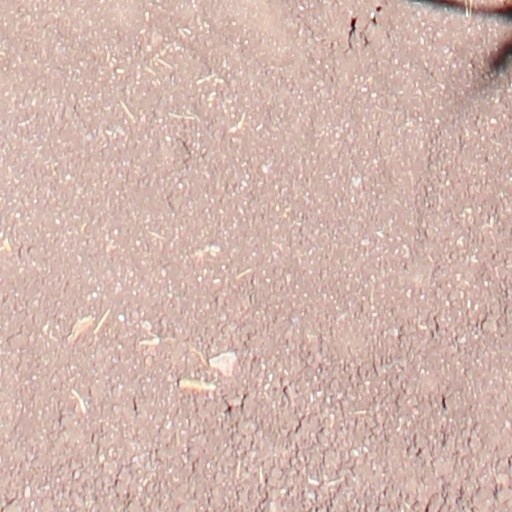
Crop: wheat